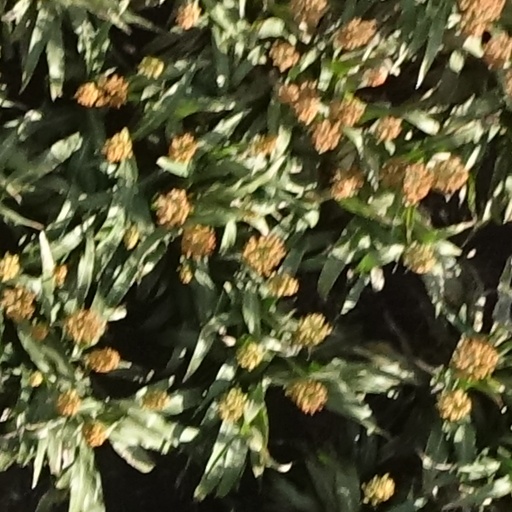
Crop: sorghum